Holul, Kermanshah

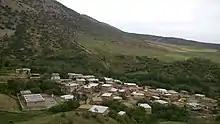
Holul, Kermanshah

Holul (also Romanized as Ḩolūl and Halūl) is a village in Zamkan Rural District, in the Central District of Salas-e Babajani County, Kermanshah Province, Iran. At the 2006 census, its population was 498, in 105 families.